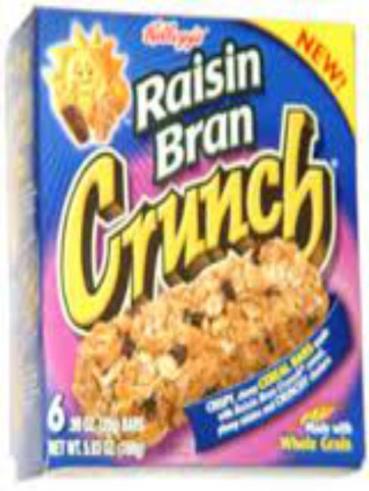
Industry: Food